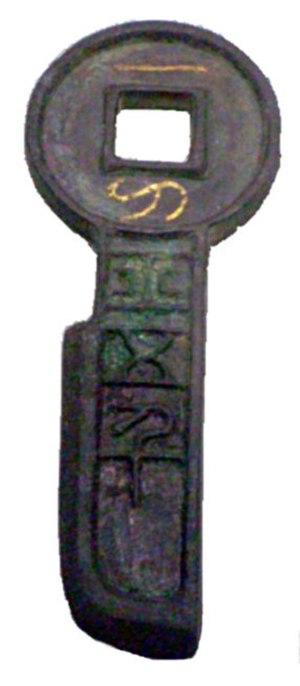
Les anciennes monnaies chinoises font partie des plus anciennes du monde. Durant la fin du Néolithique, des cauris servent pour les échanges et les offrandes aux dieux. Ils sont ensuite remplacés par des copies en pierre, en coquillage ou en os. Durant la période des Printemps et Automnes apparaissent des copies en bronze qui peuvent être considérées comme la première forme de monnaie chinoise. Durant la même période, les premières pièces de monnaie en métal font leur apparition. Toutefois, les premières ne sont pas rondes, mais en forme de couteaux ou de bêches. Les premières pièces rondes connues datent de la décennie 350 av. J.-C., et, assez vite, on voit apparaître des modèles avec un trou carré au centre. Au début de la dynastie Qin, la première dynastie impériale de la Chine, l'empereur Qin Shi Huang crée une monnaie standardisée pour tout l’Empire. Les dynasties ultérieures produisent des variantes de ces pièces rondes tout au long de la période impériale.